McDonnell Douglas F-15 Eagle

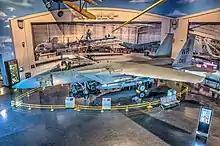
F-15A display at the Museum of Aviation, Robins AFB

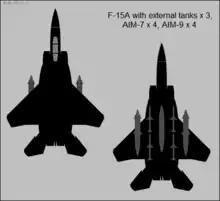
Diagram of the F-15A Eagle's weapon loadout

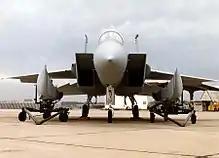
Front view of an F-15C with conformal FAST PACK fuel tanks on trailers

A total of 175 F-15s have been lost to non-combat causes as of June 2016. However, the F-15 aircraft is very reliable with only 1 loss per 50,000 flight hours.